Presidency of Jair Bolsonaro

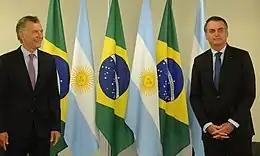
Argentine president Mauricio Macri with Bolsonaro, 16 January 2019

Argentine president Mauricio Macri was the first foreign leader to be received by Bolsonaro on a state visit to Brasília since he assumed the Brazilian presidency. Bolsonaro praised Macri for ending the 12-years rule of Néstor and Cristina Fernández de Kirchner, which he saw as similar to Lula and Rousseff. Although he does not have plans of leaving the Mercosur, he criticized that it gave priority to ideological issues instead of economic ones. A staunch anti-communist, Bolsonaro has condemned Cuba's former leader Fidel Castro and the current regime in that island.